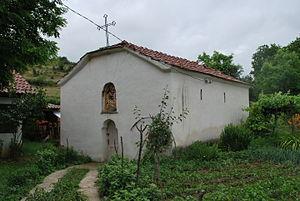
Souchitsa est un village du nord de la Macédoine du Nord, situé dans la municipalité de Petrovets. Le village comptait 178 habitants en 2002. Il est également connu sous les noms de Katlanovska Souchitsa et Konyarska Souchitsa, qui permettent de le différencier des autres villages macédoniens s’appelant aussi Souchitsa.